William Woodward (artist, born 1935)

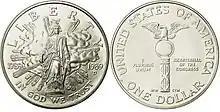
1989 Congress Bicentennial Silver Dollar designed by William Woodward.

Woodward is the only artist ever to design both the obverse and reverse of a United States coin as a winner of the invitational design competition. The silver dollar minted in 1989 by the U.S Treasury commemorates the 200th anniversary of the U.S. Congress. The obverse features a depiction of the Statue of Freedom, which crowns the Capitol dome. The reverse of the coin is an illustration of the mace of the United States House of Representatives.